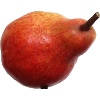
Label: Pear Red 1